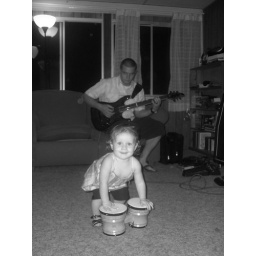
My friend Kyle's little girl playing the bongos as he plays along with the guitar in the background!